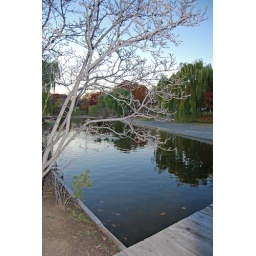
Tree branches over water at island bridge